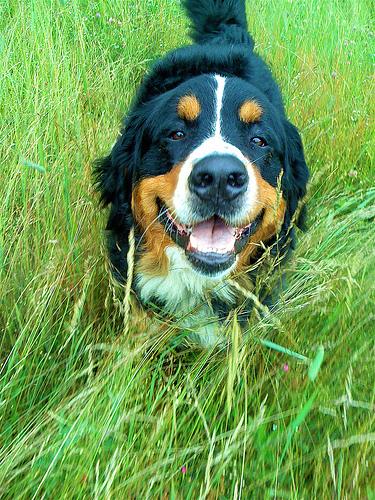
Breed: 211-n000061-Bernese_mountain_dog